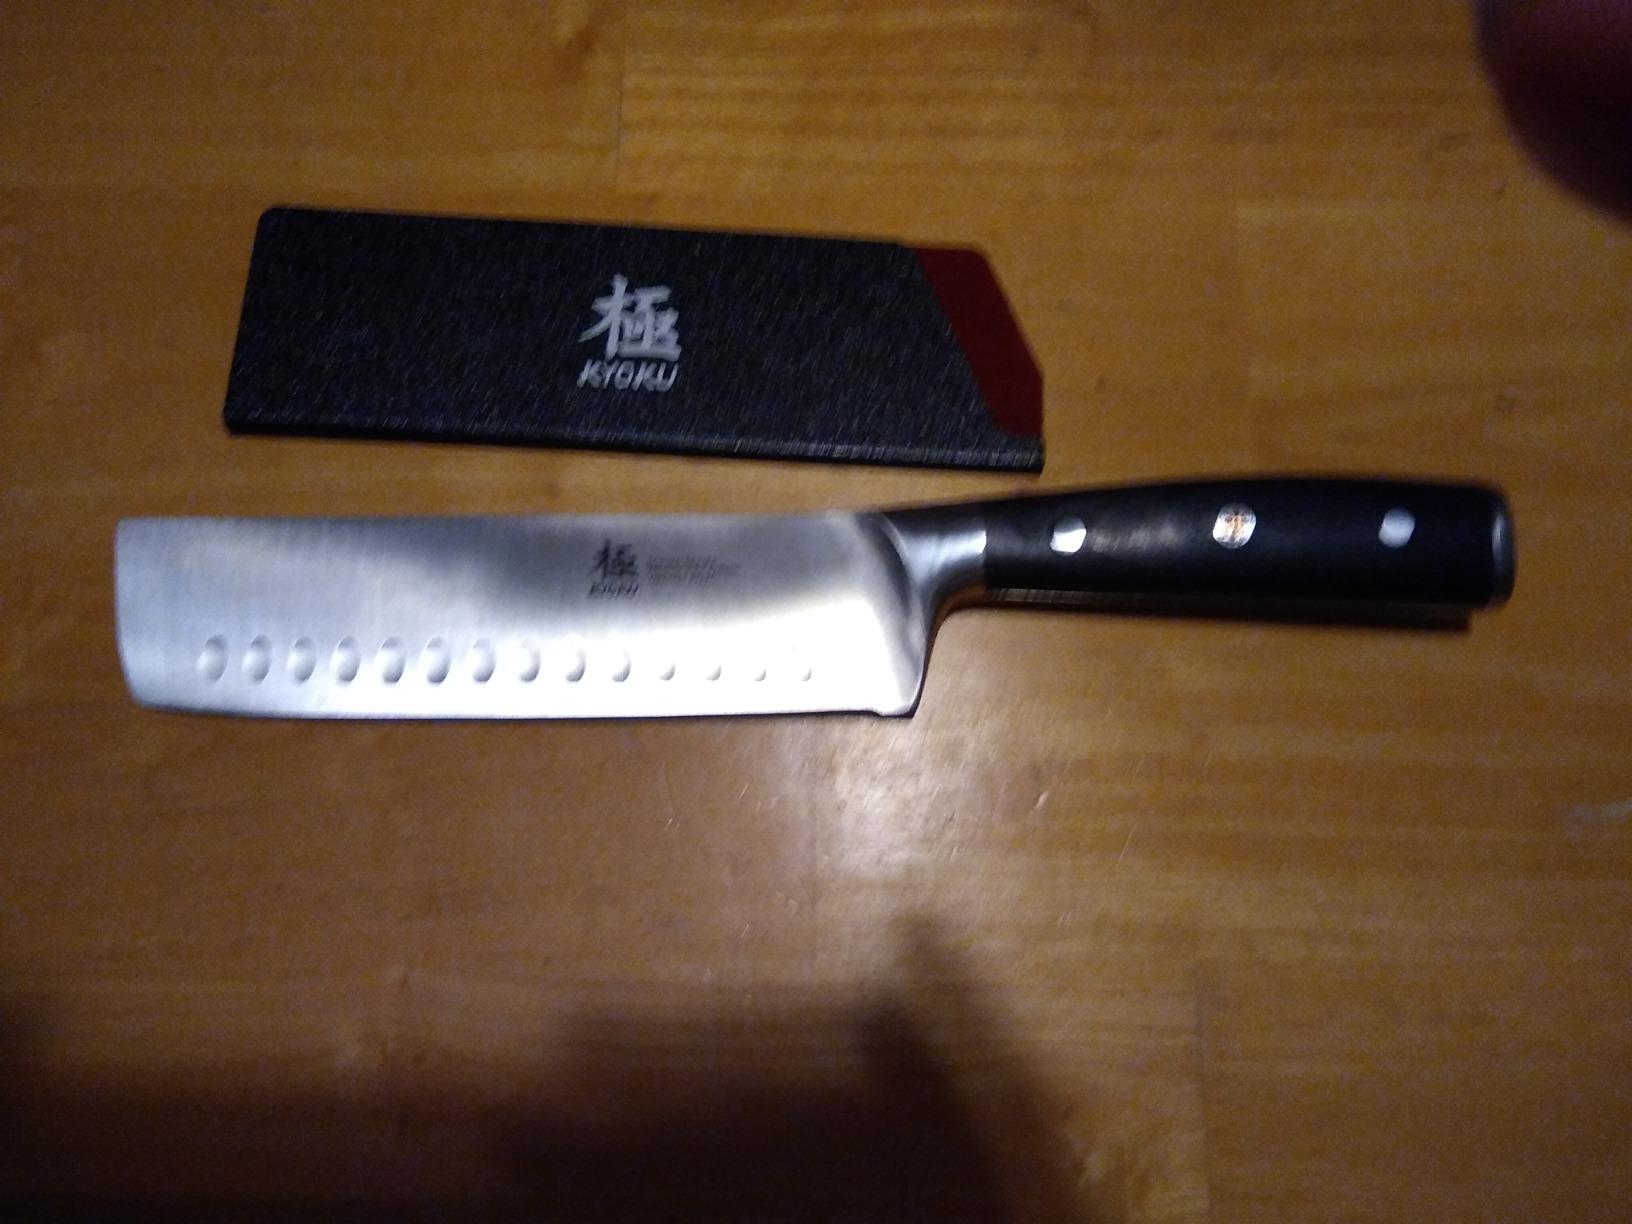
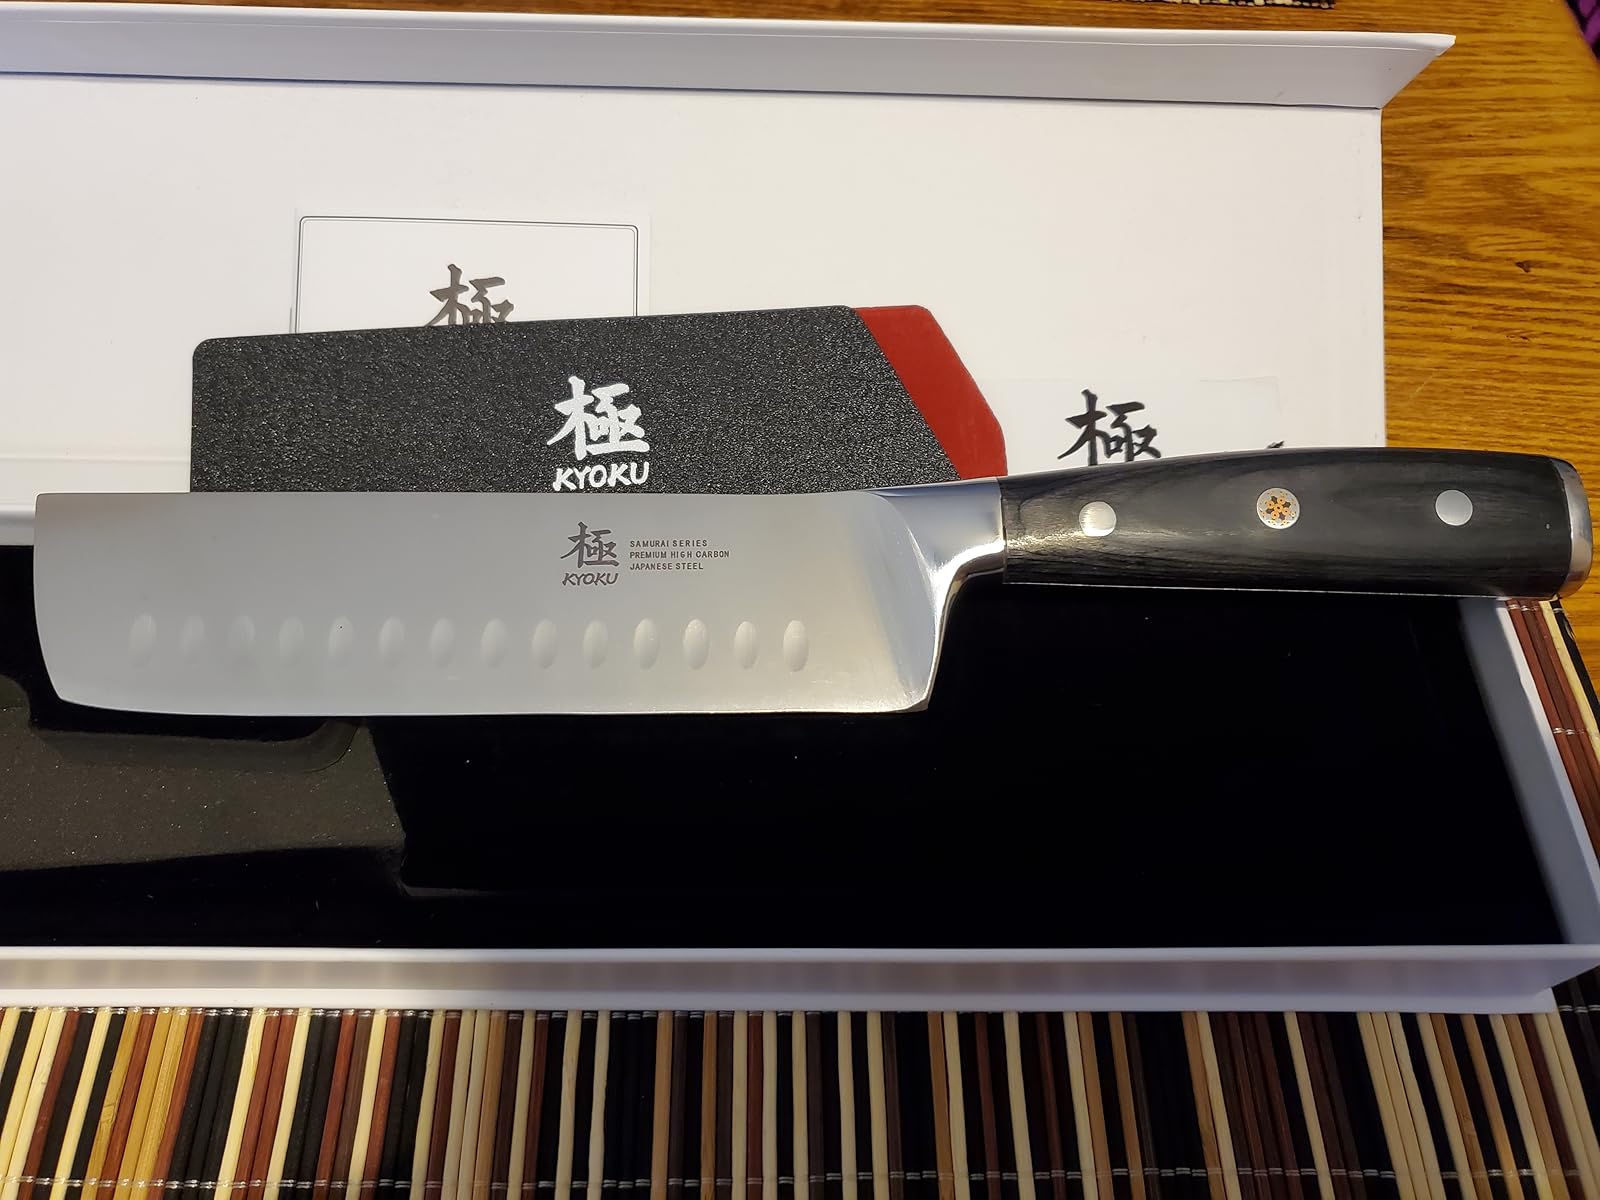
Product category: items_knife
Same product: yes